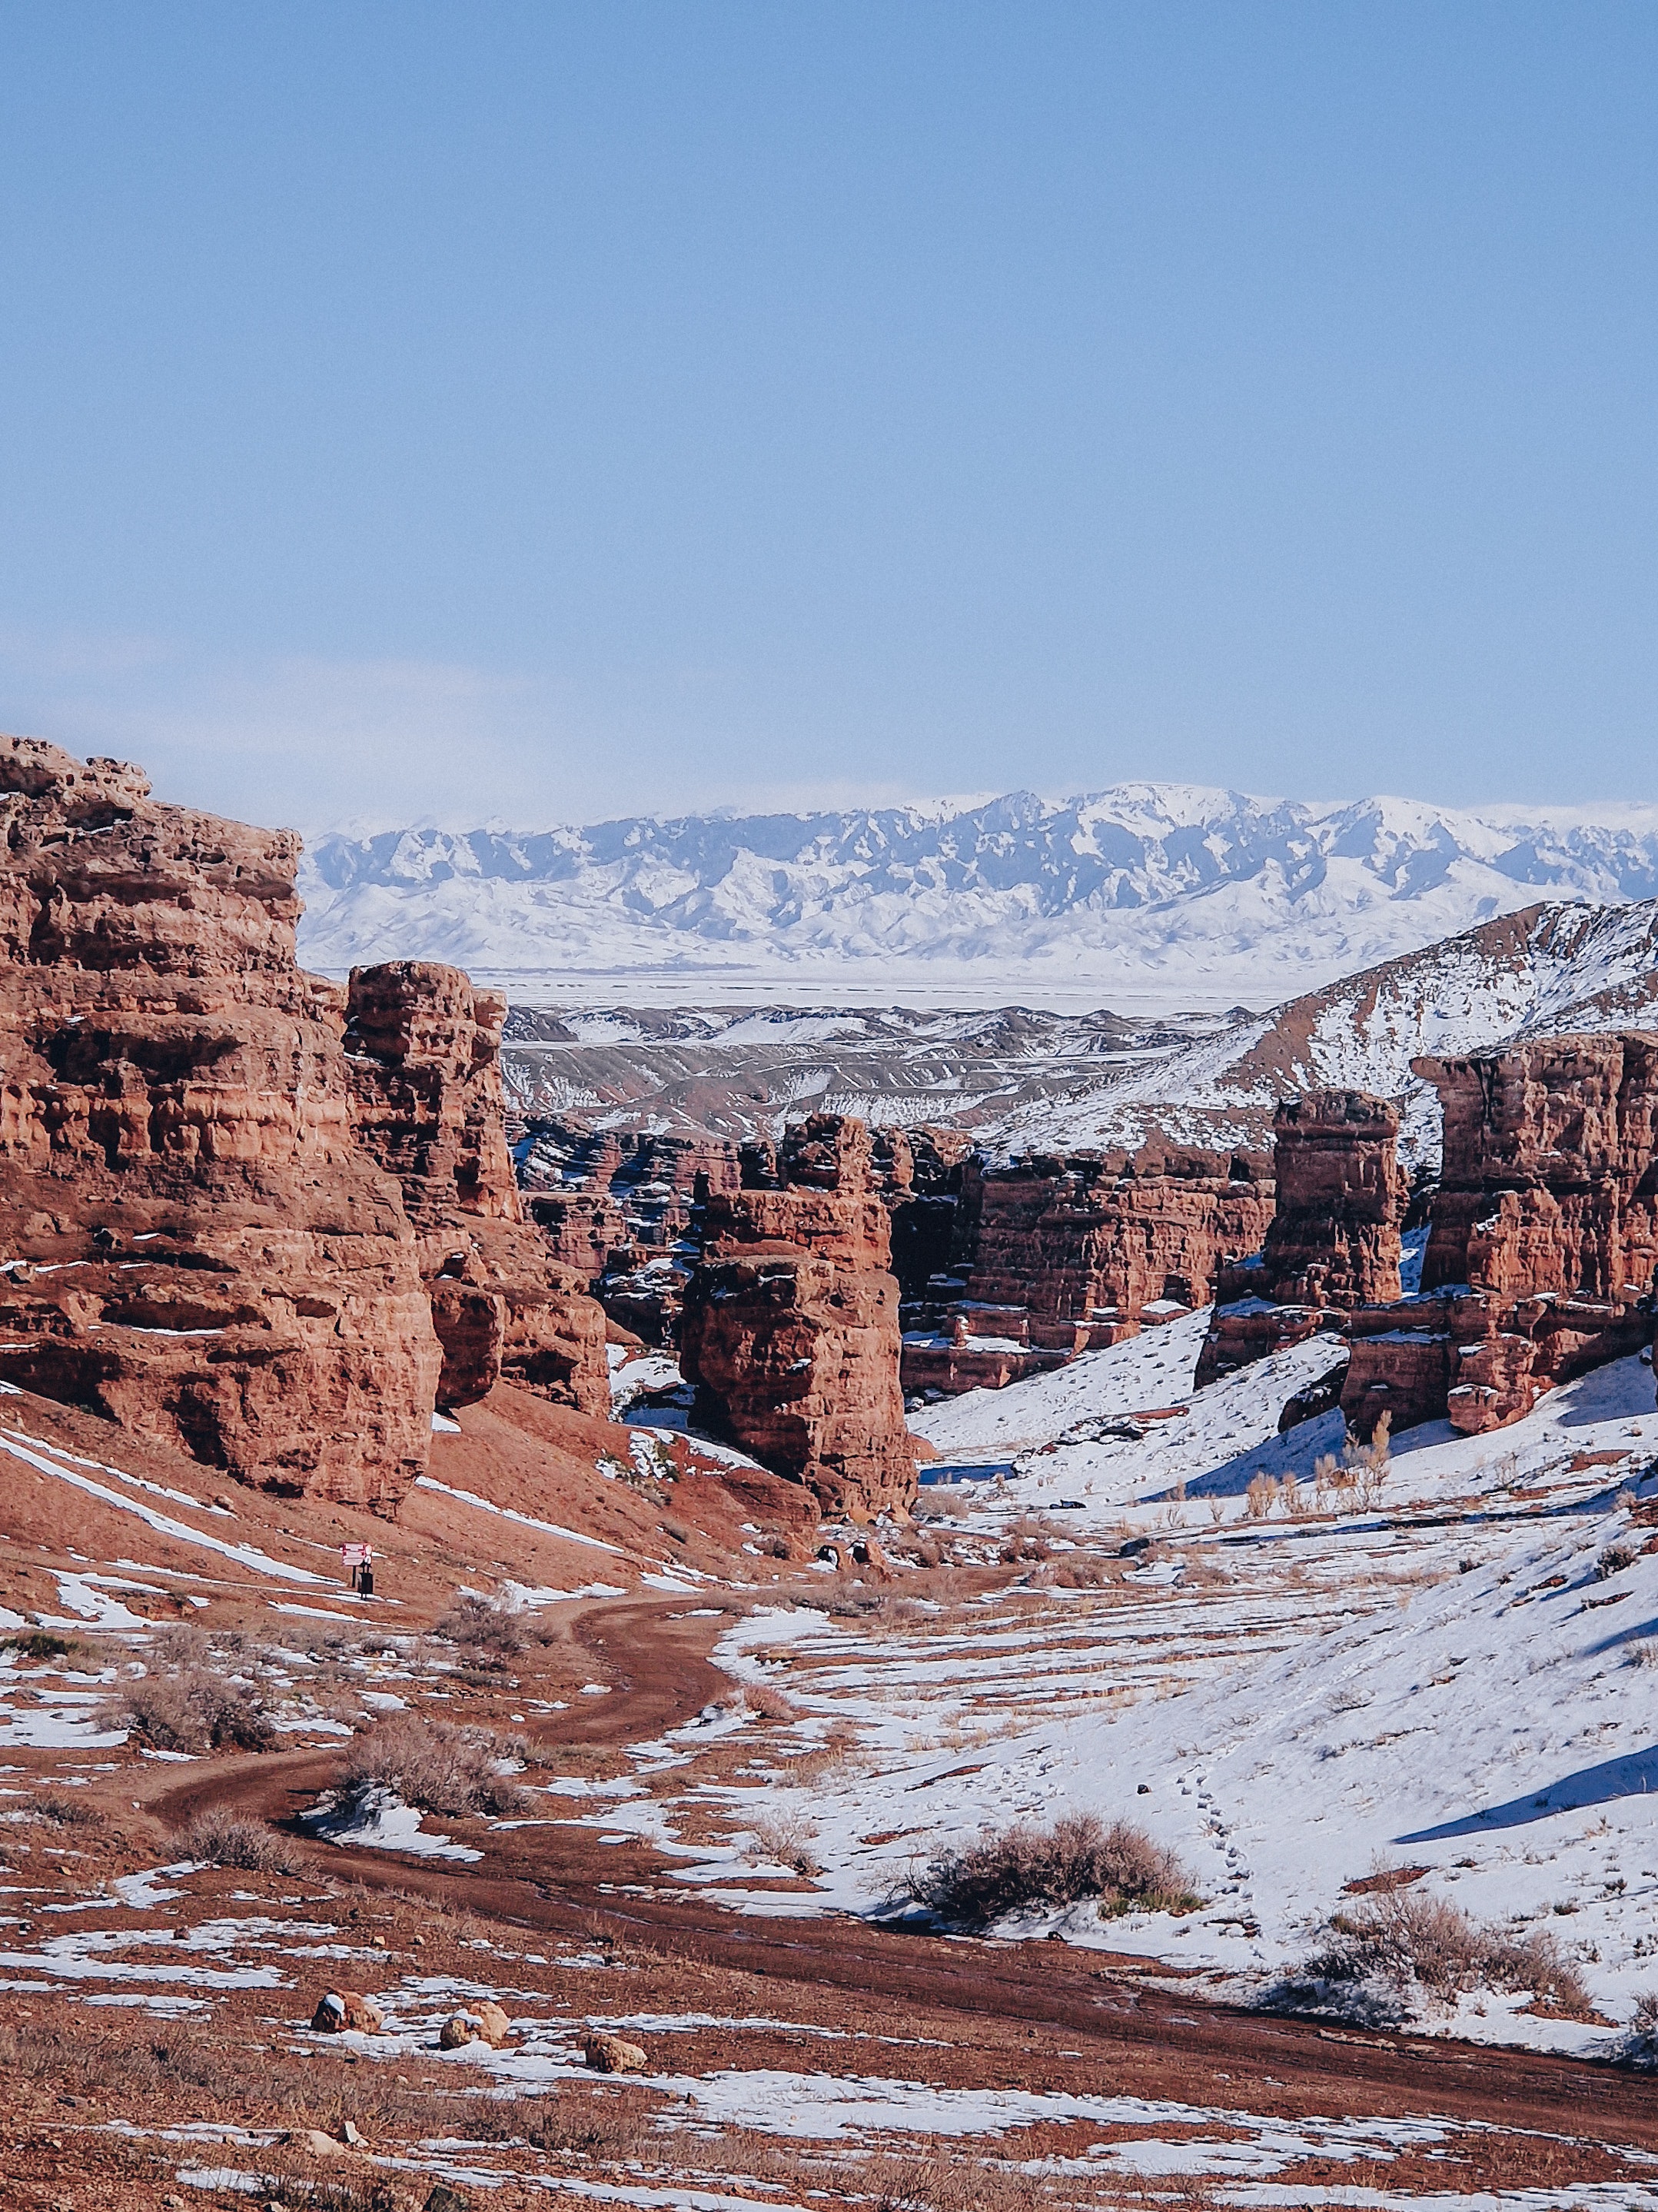
natural, sky, snow, mountain, natural landscape, slope, bedrock, terrain, formation, landscape, horizon, ice cap, freezing, hill, plateau, wood, massif, mountain range, road, outcrop, rock, winter, badlands, valley, escarpment, nunatak, house, fault, soil, city, erosion, glacial landform, batholith, summit, makhtesh, tundra, wadi, arch, intrusion